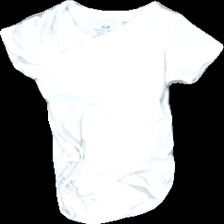
View: front
Type: Top
Category: Children
Brand: H&M
Colors: White
Material: 100% cotton
Cut: Regular
Size: 62
Season: All
Price range: 50-100
Recommended usage: Reuse